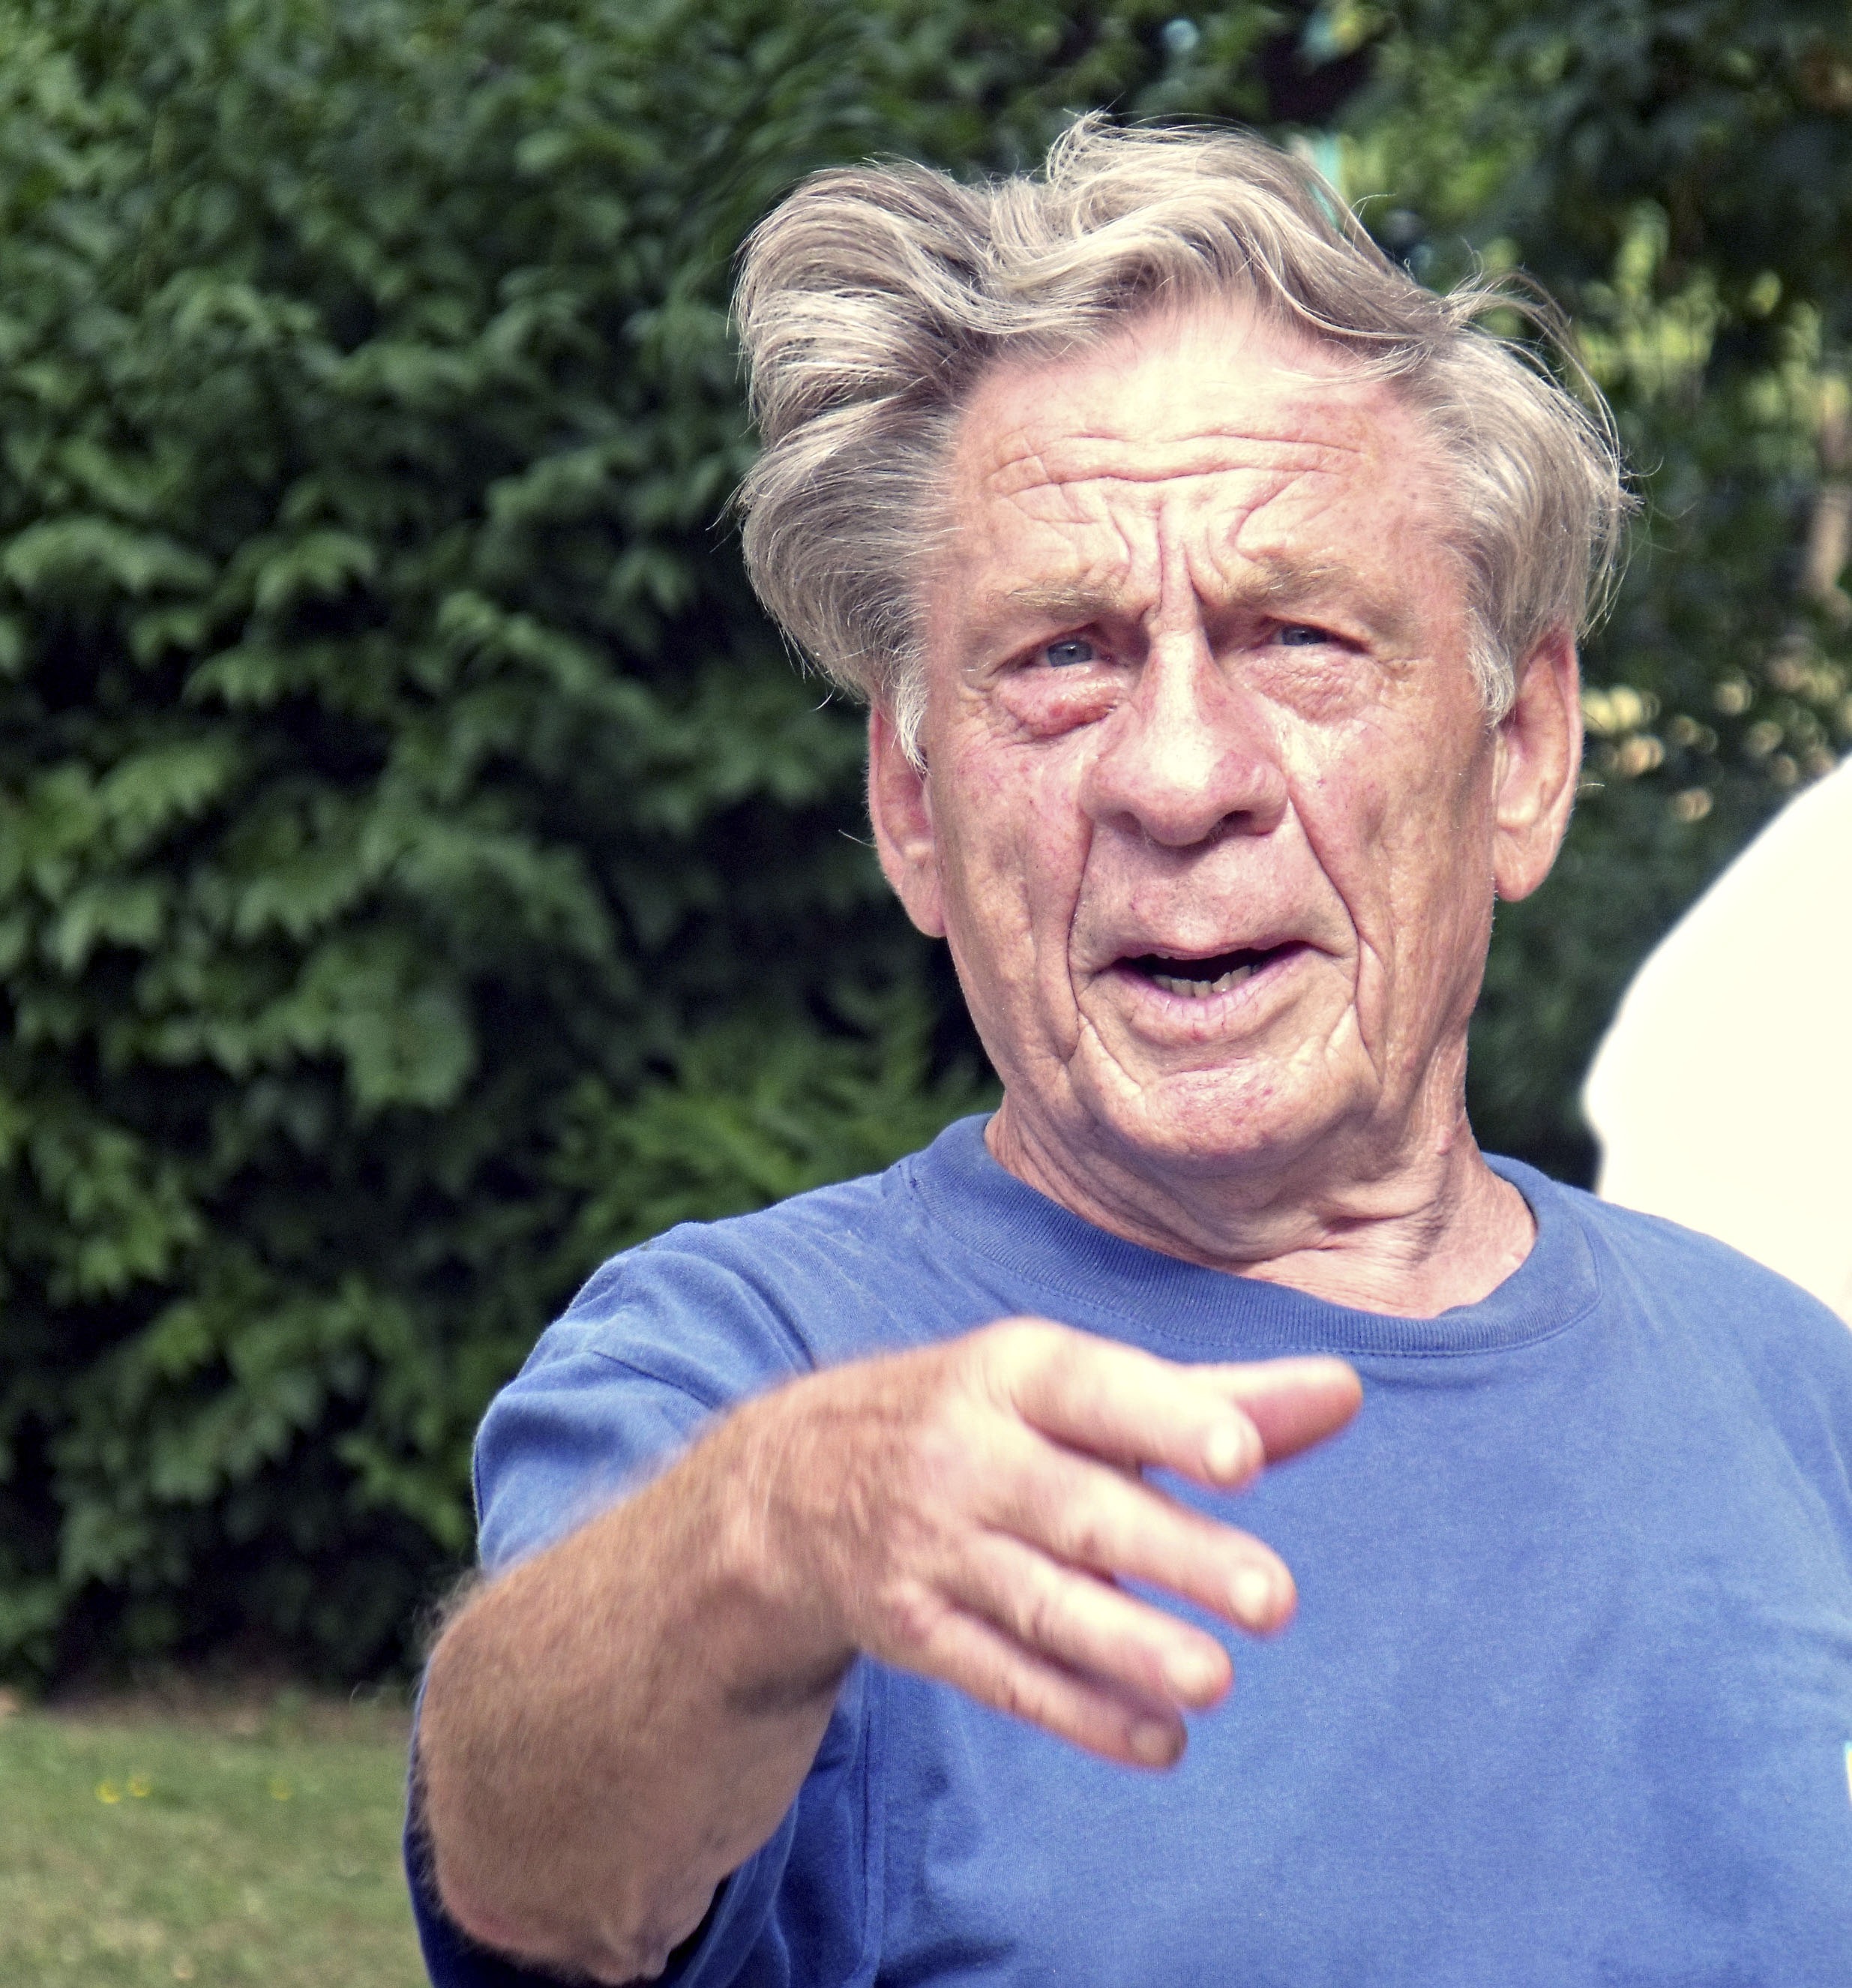
man, person, sport, old, male, statue, portrait, muscle, senior citizen, face, sculpture, happy, head, grandpa, fit, athletes, satisfied, grandparent, facial hair